Kermit High School

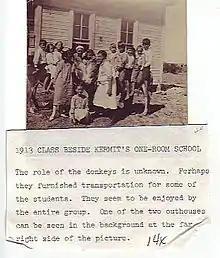
Kermit's first school in 1913

Kermit High School is the only public high school in Kermit, Texas, and is under the administration of Kermit Independent School District located in Winkler County. It is located at the corner of G.E. "Tommy" Thompson Boulevard (School Street) and North Avenue D in Kermit, Texas. As of the Spring of 2014, the school had an enrollment of 352 students attending grades nine through twelve. Kermit High School began the 2011–12 school year in its old facilities but moved to the new school facility on September 26, 2011, after the Kermit ISD Board of Trustees approved the new building on September 20, 2011. The school's mascot is the Yellow Jacket.